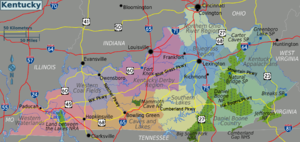
Le Kentucky /kɑ̃n̪.ty.ki/ ou /kɛn̪.tə.ki/ est un État des États-Unis, à la limite du Midwest et du Sud profond. Il est bordé au nord par l'Illinois, l'Indiana et l'Ohio, à l'est par la Virginie-Occidentale et la Virginie, au sud par le Tennessee et à l'ouest par le Missouri.